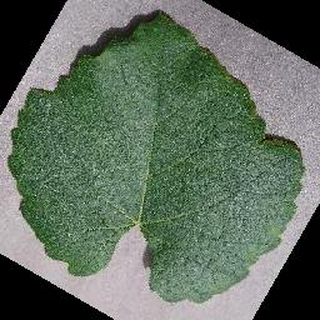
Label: healthy_grape